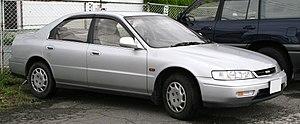
Isuzu Aska était une dénomination utilisée par Isuzu pour désigner ses berlines intermédiaires de 1983 à 2002. À l'origine, l'Aska était une version de la plateforme J de GM produite par Isuzu, mais plus tard, après que Isuzu a arrêté la fabrication de véhicules particuliers, le nom a été appliqué à une version rebadgée de la Subaru Legacy et de la Honda Accord vendues par le réseau de distribution japonais d'Isuzu. L'Aska a remplacé la Florian dans la gamme Isuzu et s'esrt arrêtée en 2002 sans renouvellement, Isuzu s'étant retiré des voitures de tourisme. Le nom vient du mot japonais Asuka, qui est l'ancien nom du village d'Asuka dans la préfecture de Nara au Japon. Parce que le nom Asuka est susceptible d'être mal prononcé dans les pays étrangers, le "U" a été enlevé du nom, en présentant le modèle comme Aska.